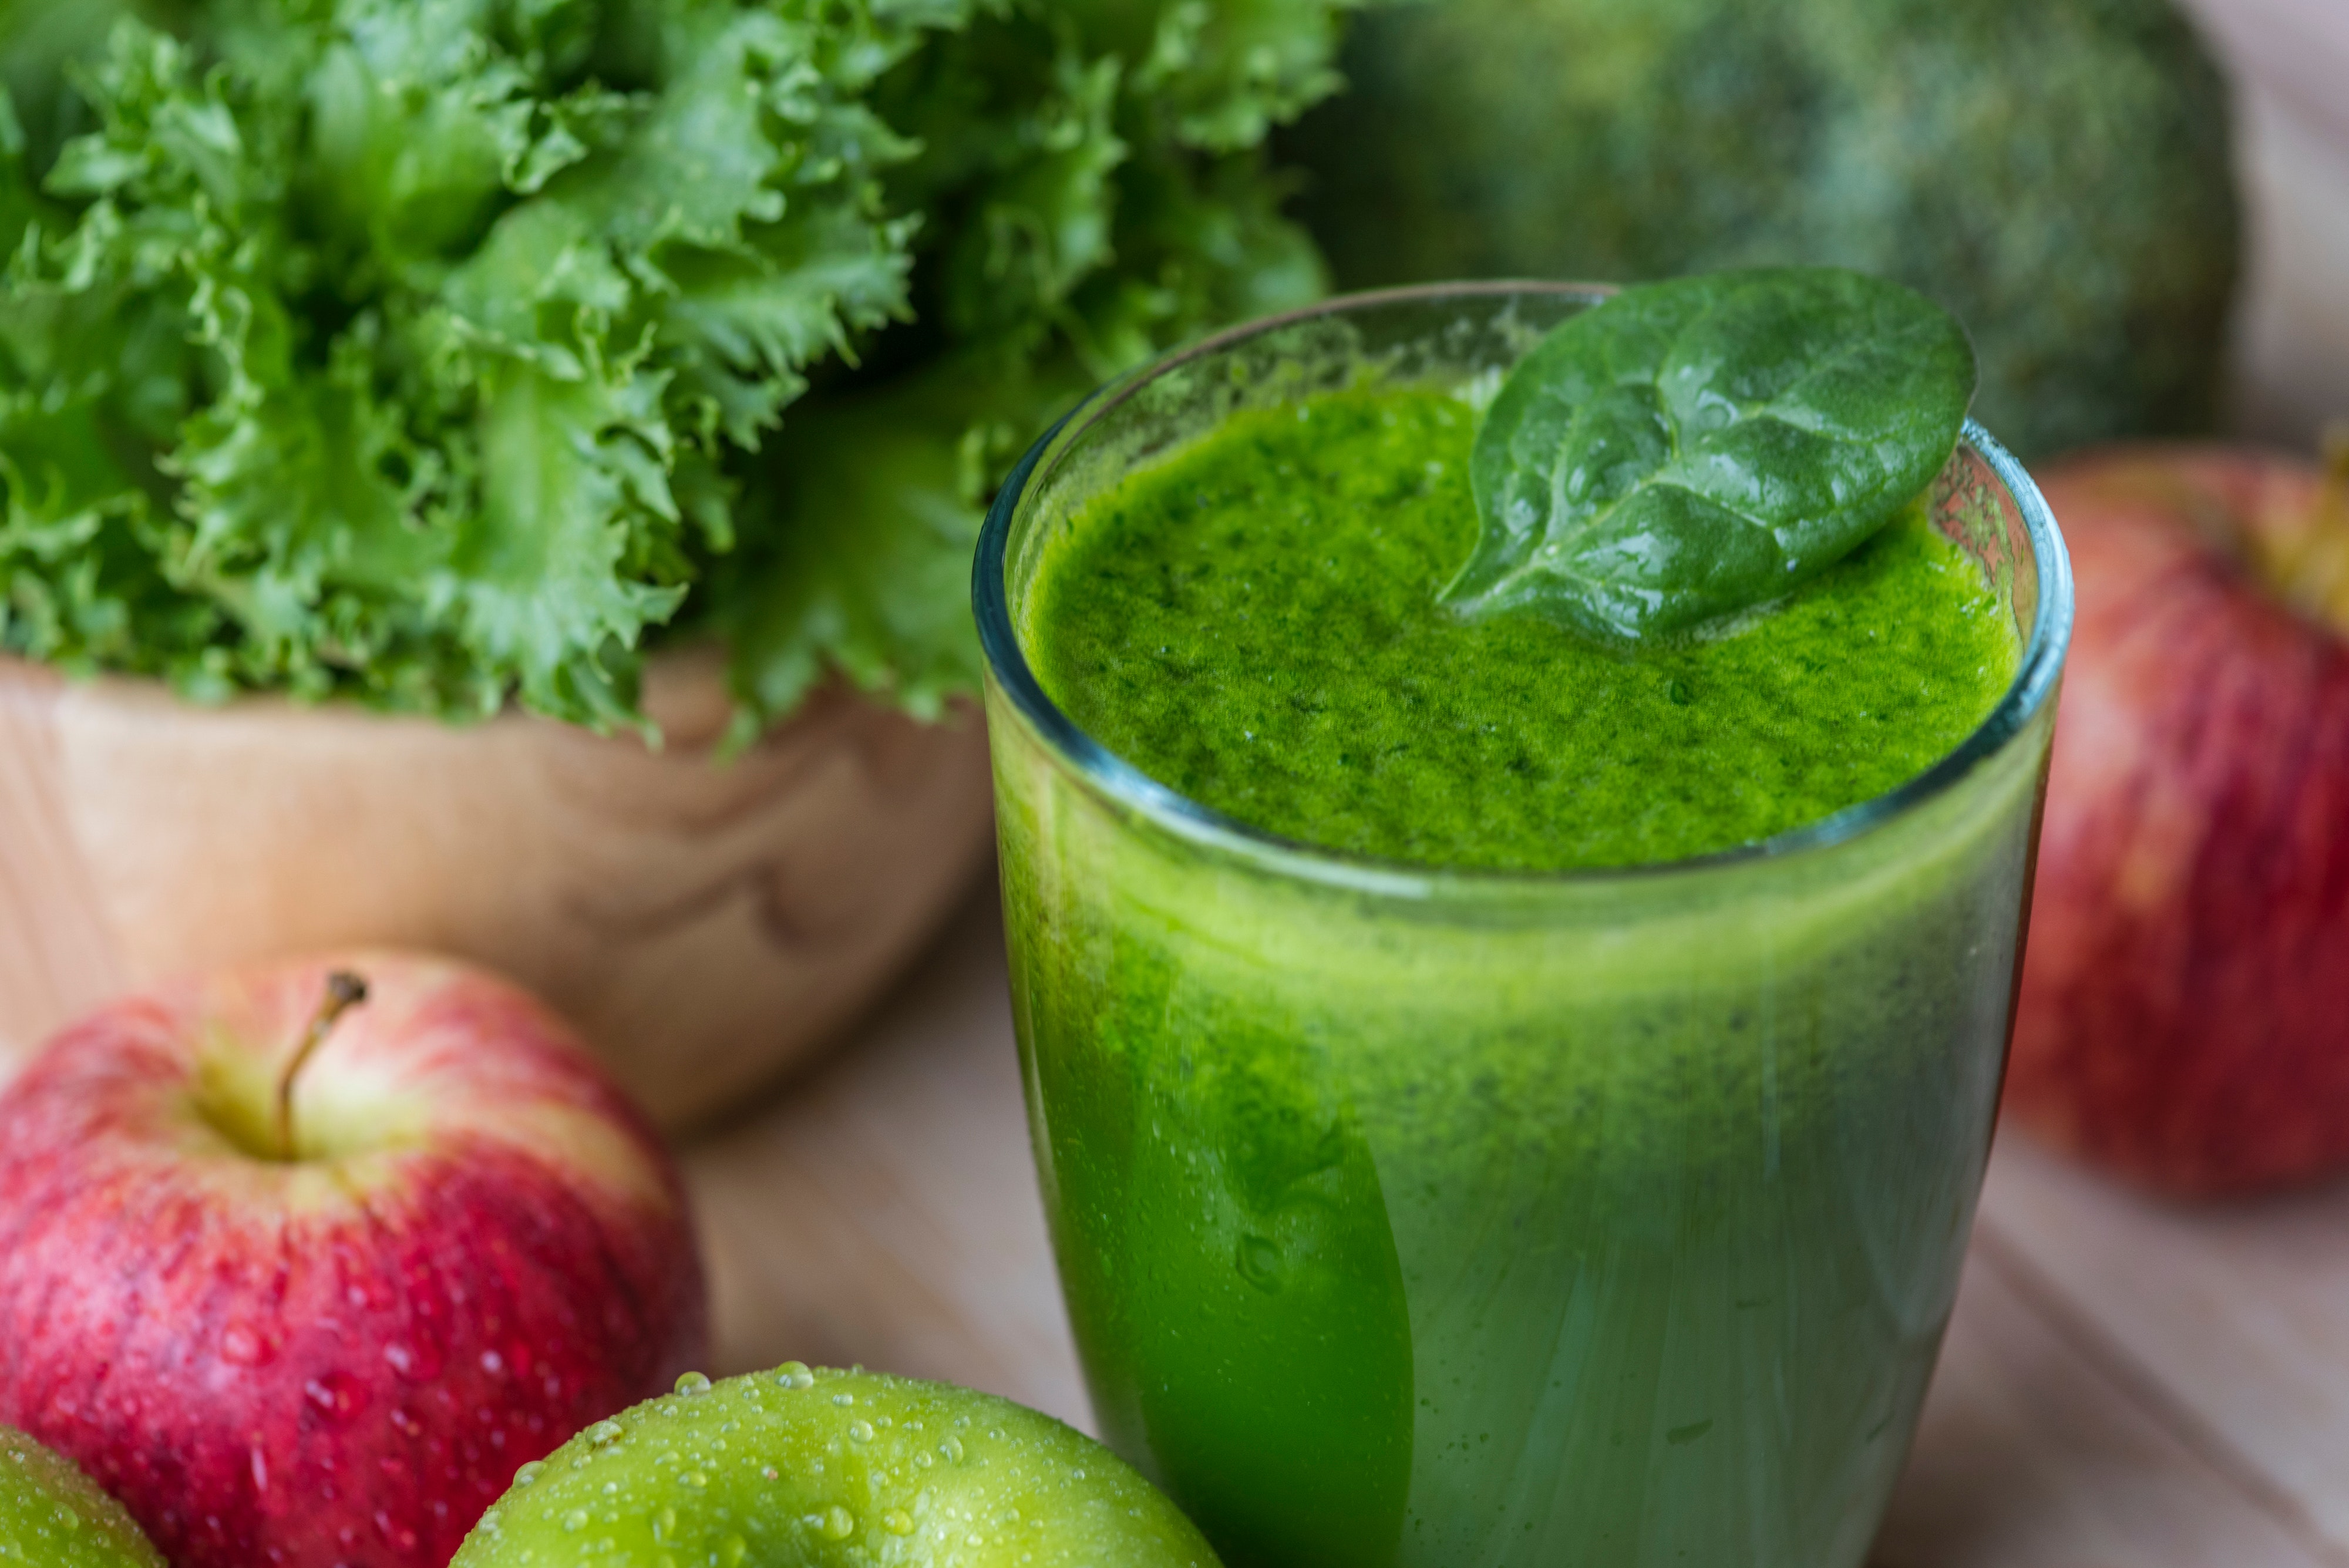
natural foods, juice, leaf vegetable, smoothie, superfood, drink, vegetable, vegetarian food, health shake, diet food, local food